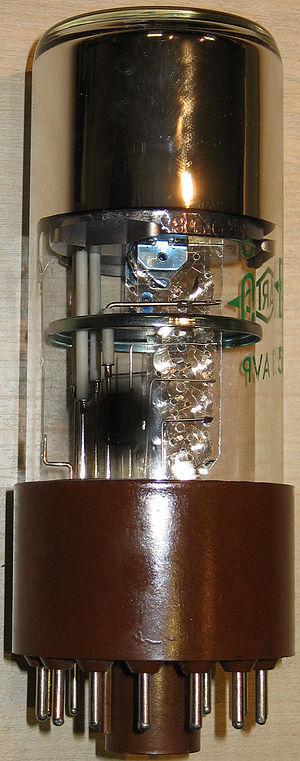
Un tube photomultiplicateur est un dispositif permettant la détection de photons. Il se présente sous la forme d'un tube électronique. Sous l'action de la lumière, des électrons sont arrachés d'un métal par effet photoélectrique à une photocathode, le faible courant électrique ainsi généré est amplifié par une série de dynodes utilisant le phénomène d'émission secondaire pour obtenir un gain important. Ce détecteur permet de compter les photons individuellement. Il est sensible de l'ultraviolet à l'infrarouge proche, le temps de réponse est de l'ordre de la nanoseconde.